Ruby Soho (wrestler)

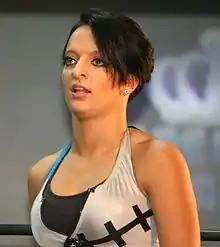
Lovelace at a live event in September 2014

On May 18, 2013, Lovelace made her debut for Chikara, when she and Saturyne entered the 2013 Tag World Grand Prix. They were, however, eliminated in their first round match by Arik Cannon and Darin Corbin. On December 6, 2014, in the pre-show of the Tomorrow Never Dies iPPV, Lovelace defeated Missile Assault Ant in the finals of a tournament to win the Chikara Young Lions Cup. She defended her Young Lions Cup multiple times in 2015, remaining undefeated in the year.